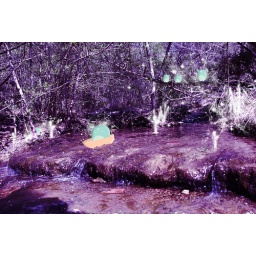
there are little blue creatures in little boats